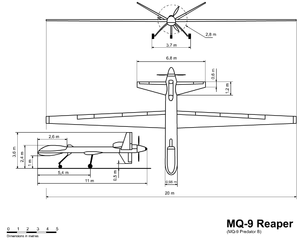
Le General Atomics MQ-9 Reaper est un drone de combat construit par General Atomics pour l'United States Air Force. D'autres pays l'ont également acheté.